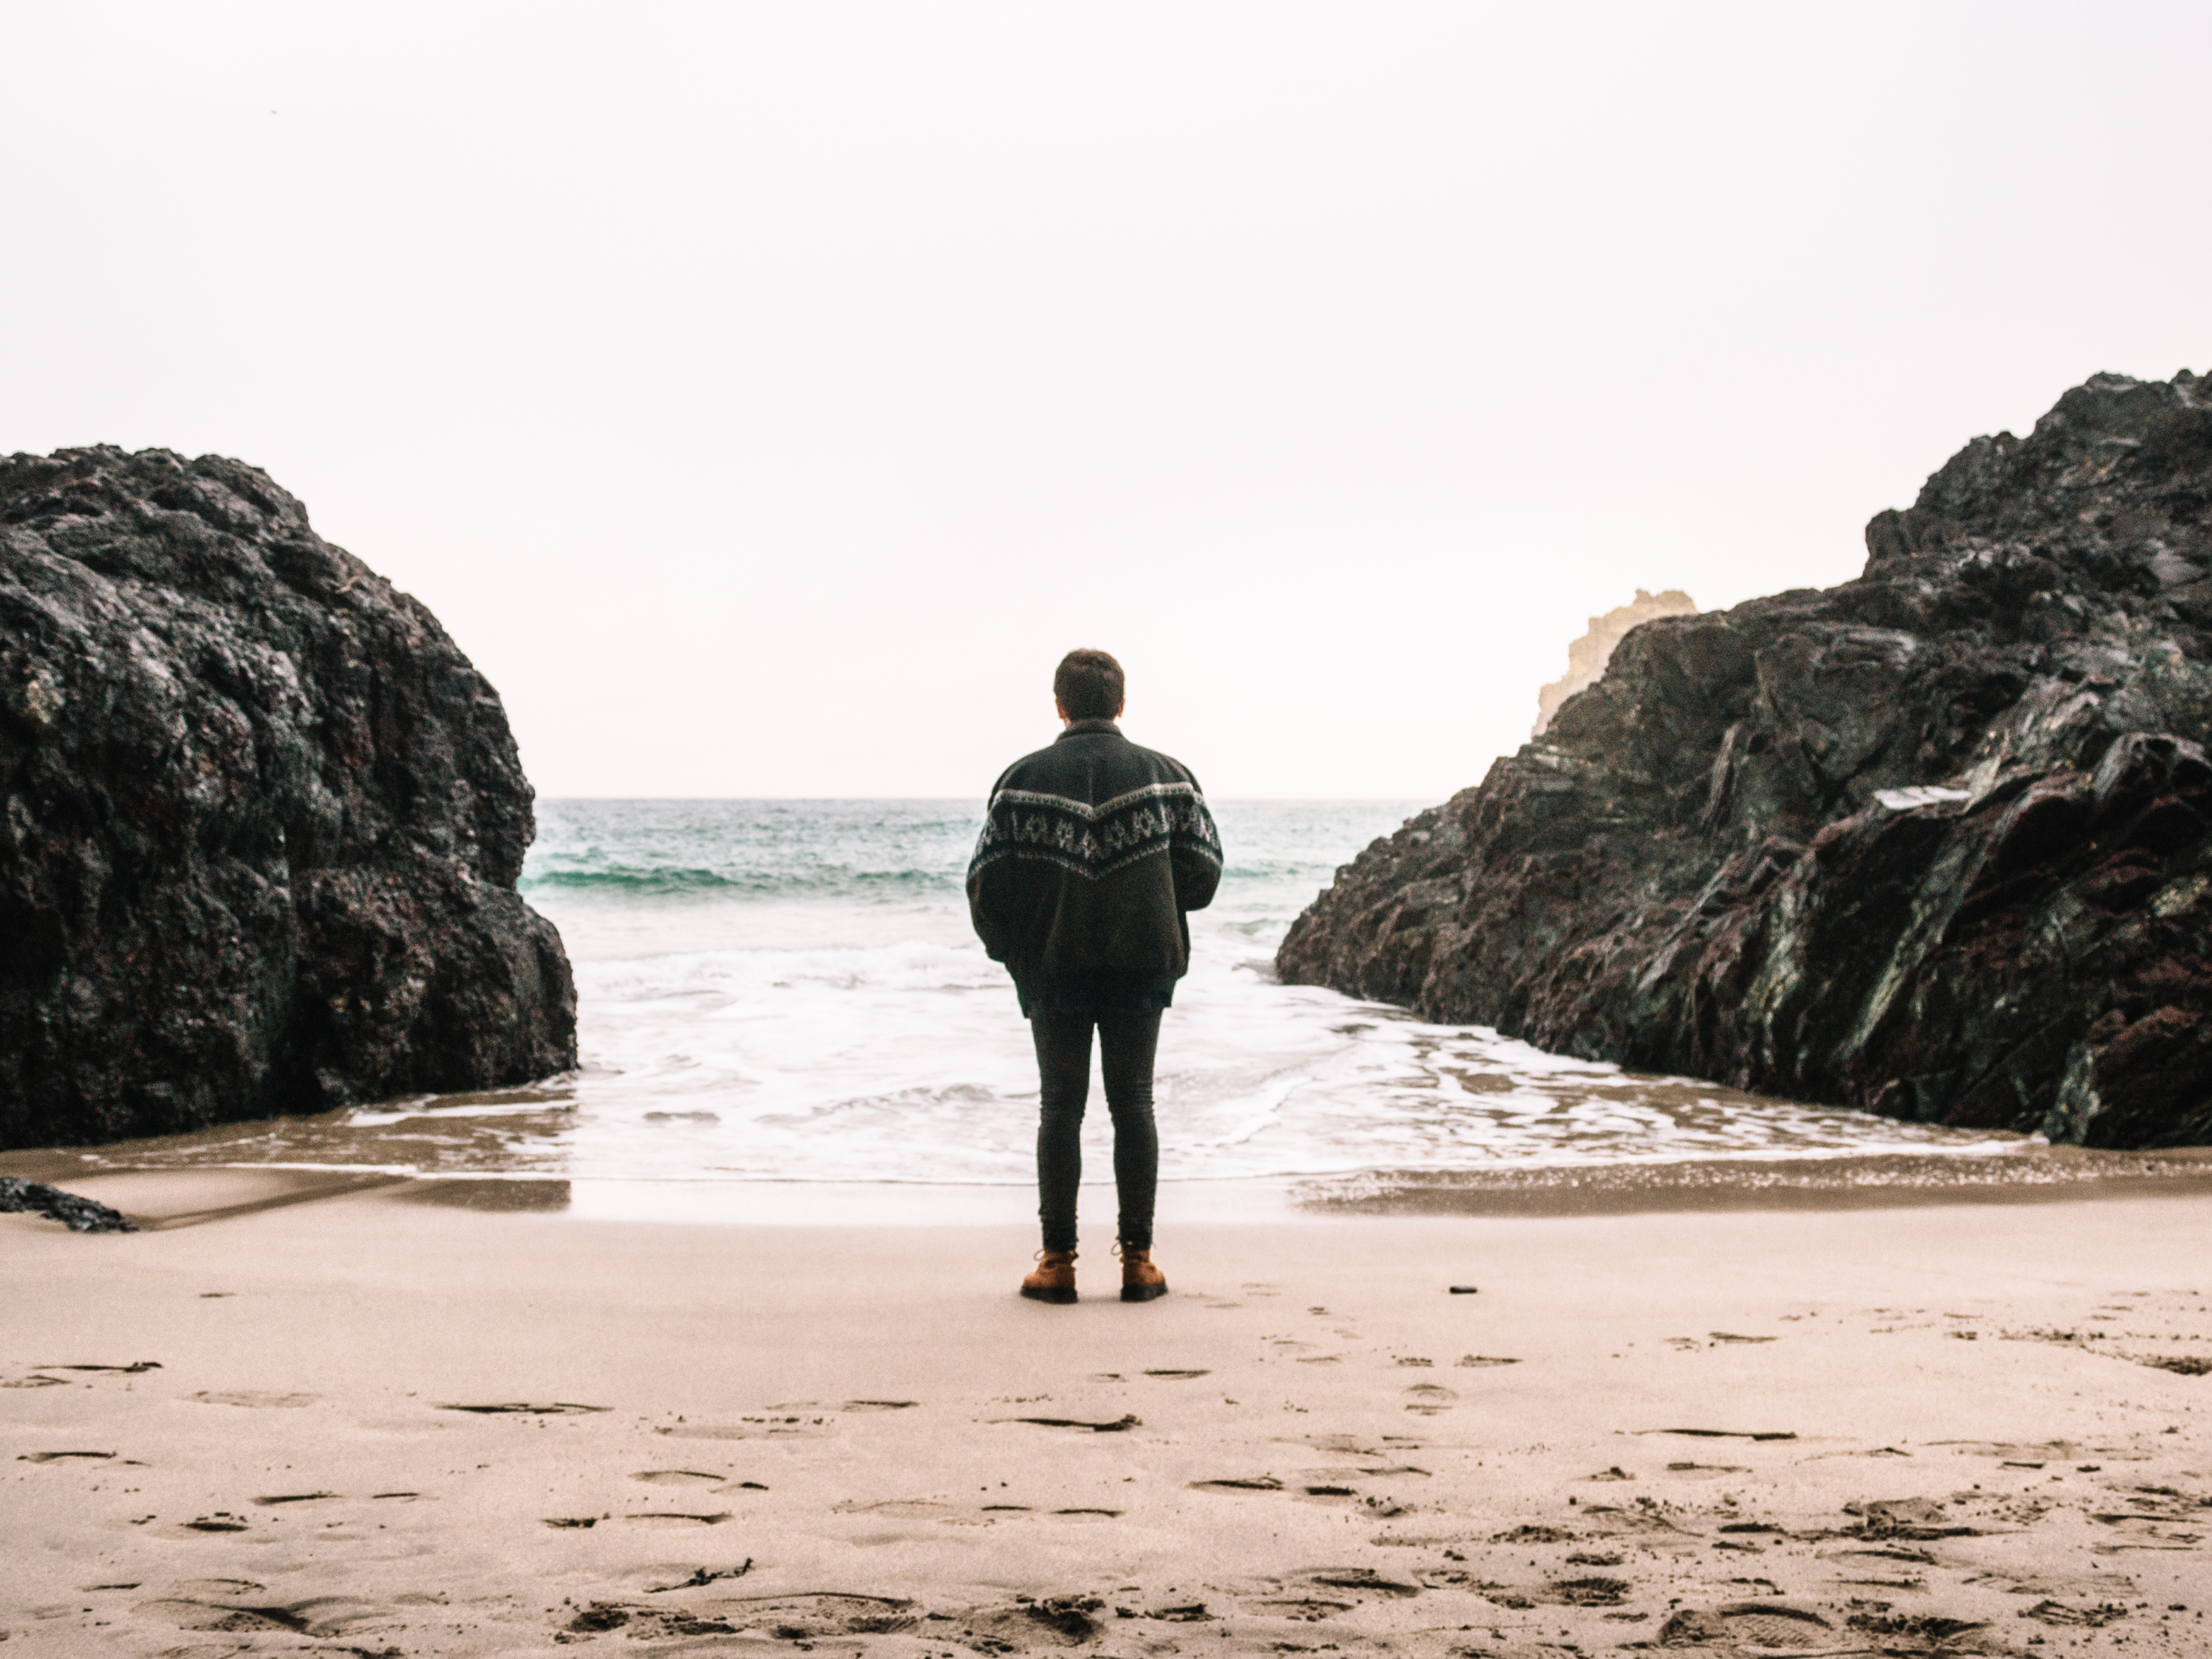
beach, sea, coast, sand, rock, ocean, person, shore, wave, vacation, standing, bay, material, body of water, photograph